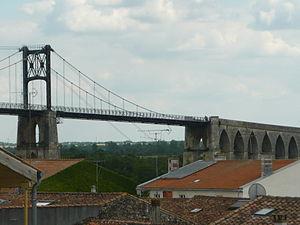
Le pont suspendu et les arcades du pont, au-dessus des toits de la ville de Tonnay-Charente
Tonnay-Charente est une commune du Sud-Ouest de la France située dans le département de la Charente-Maritime. Ses habitants sont appelés les Tonnacquois et les Tonnacquoises.